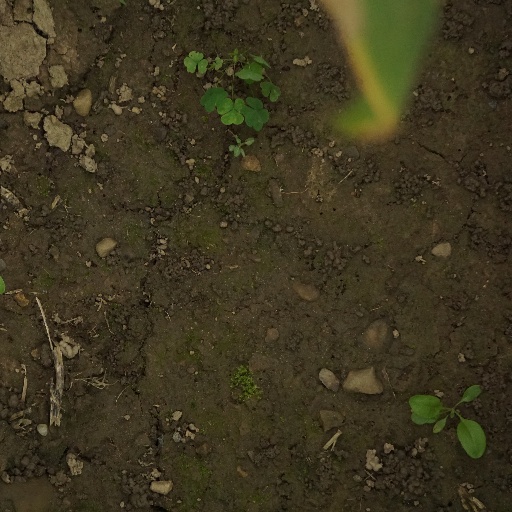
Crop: maize; corn